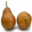
Label: pear